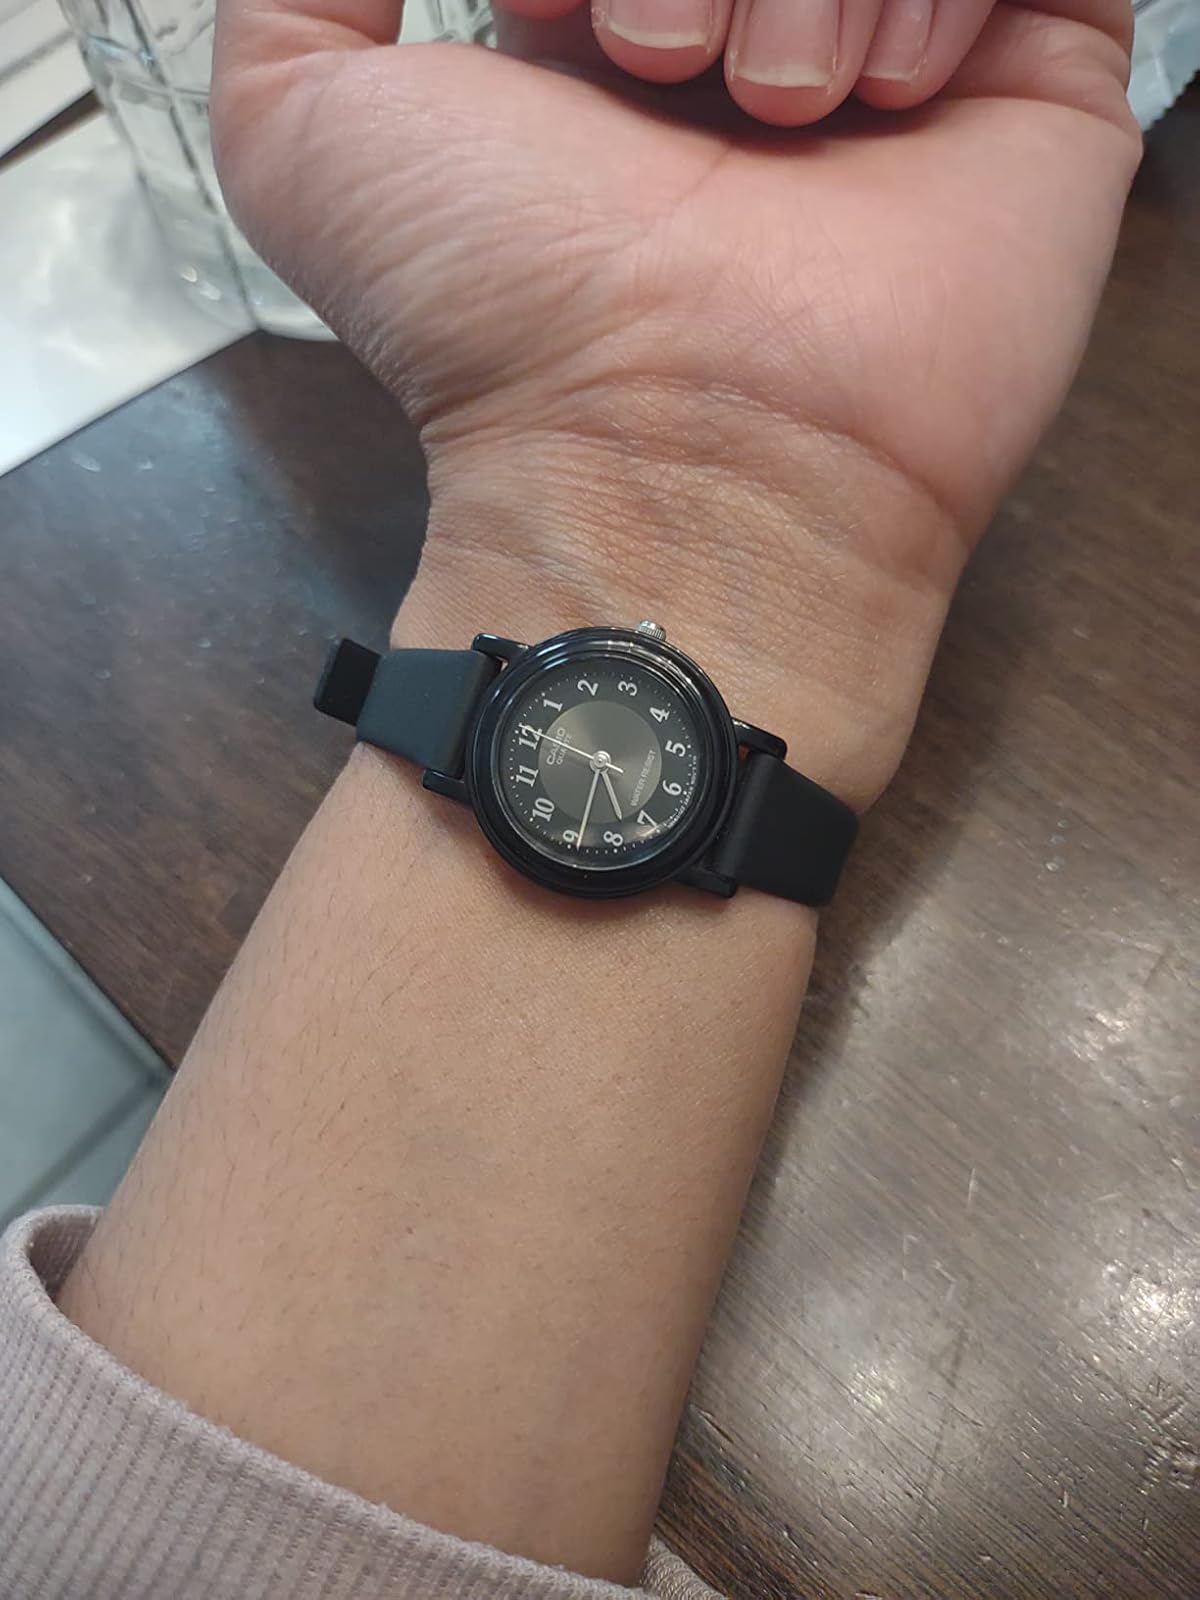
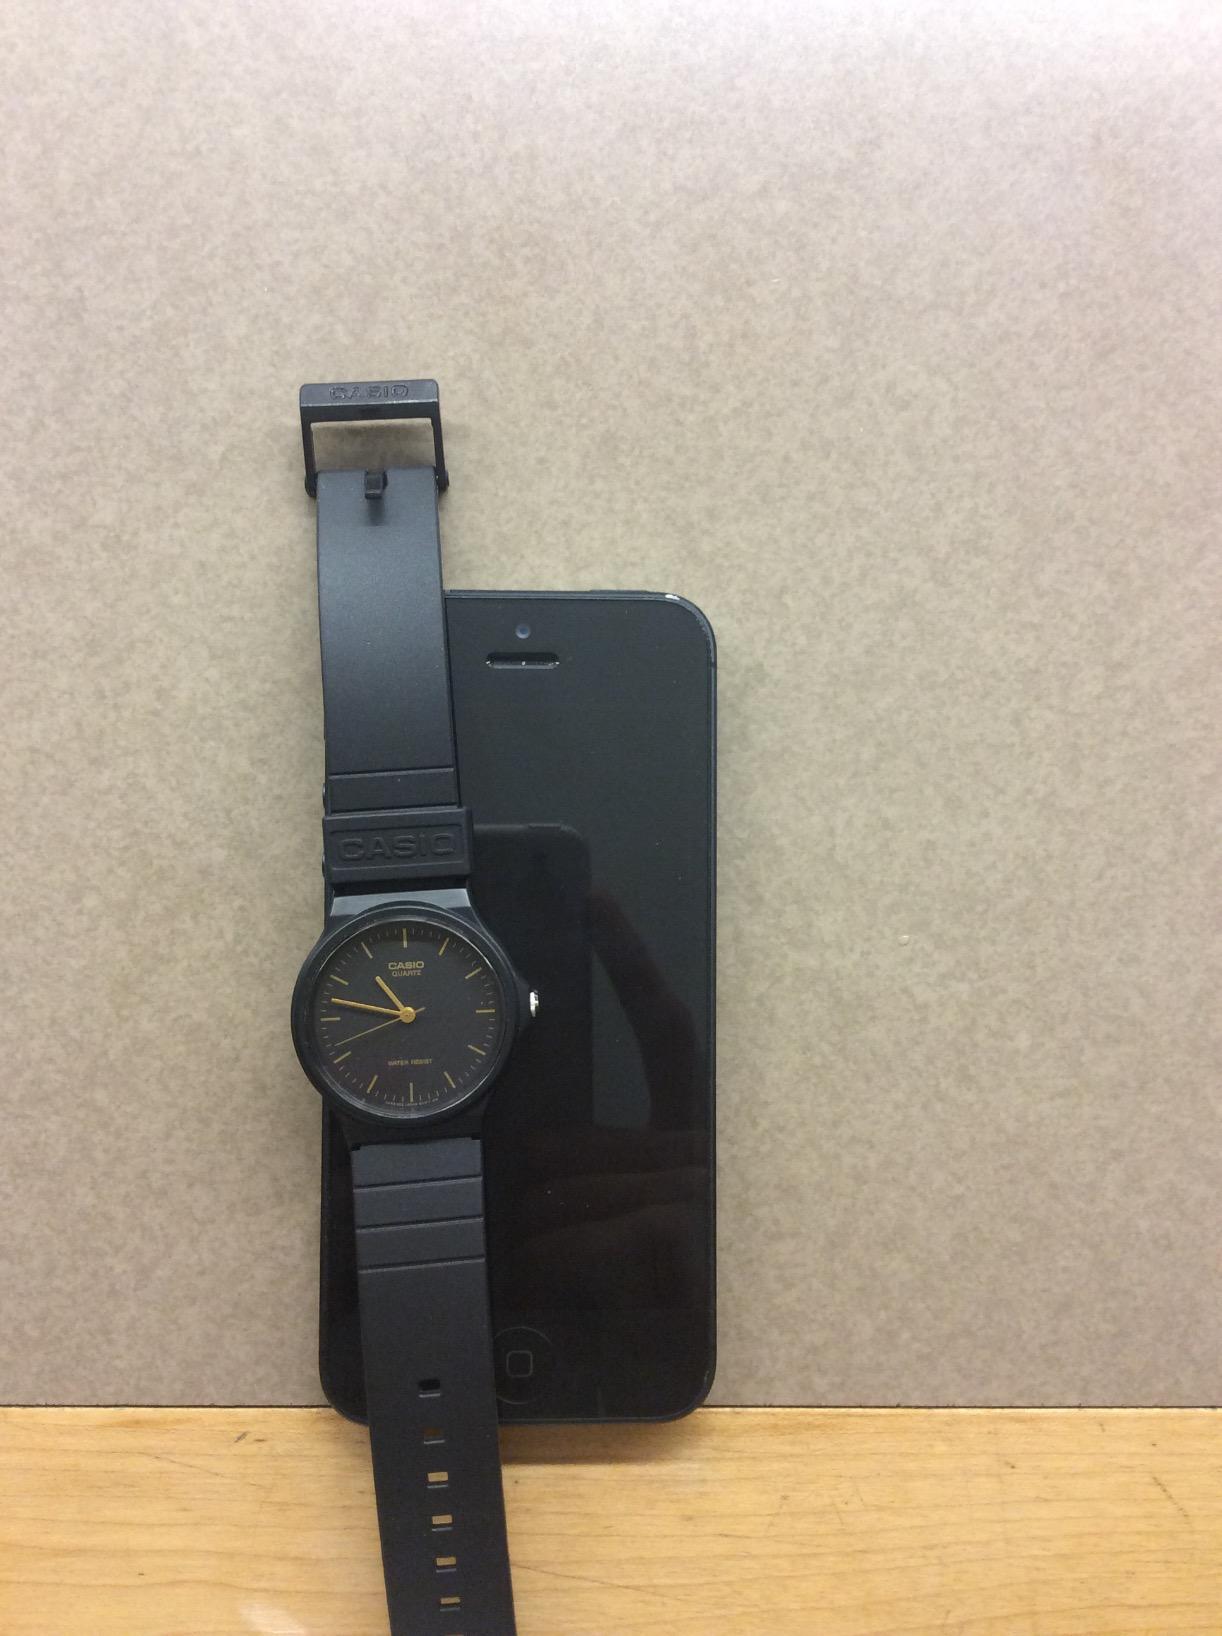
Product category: accessories_watch
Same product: no